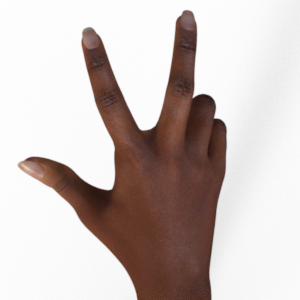
Label: scissors